Answer in natural language. Which object is closer to the camera taking this photo, Doorway or dark brown wooden bunk bed with blue bedding? Choose between the following options: dark brown wooden bunk bed with blue bedding or Doorway
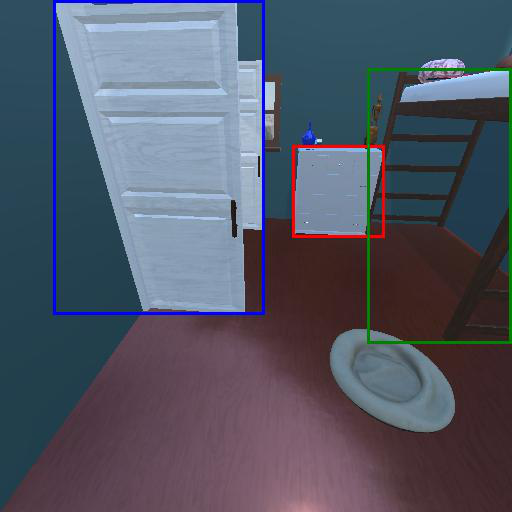
<answer>dark brown wooden bunk bed with blue bedding</answer>